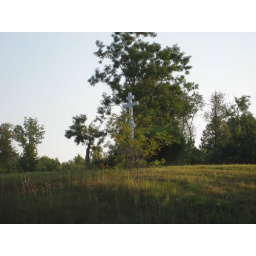
The site in the present day as of August 2010. The cross seen from street level.